Jhelum Valley (Kashmir)

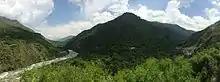
Chakothi, Jhelum Valley

The valley is connected to Muzaffarabad by a road, providing access to its many towns and tourist sites. Basic amenities such as hotels, rest houses, health facilities, and educational institutes are available in most of the valley's populated areas. Tourists in the valley can also access local post offices and landline telephone services.